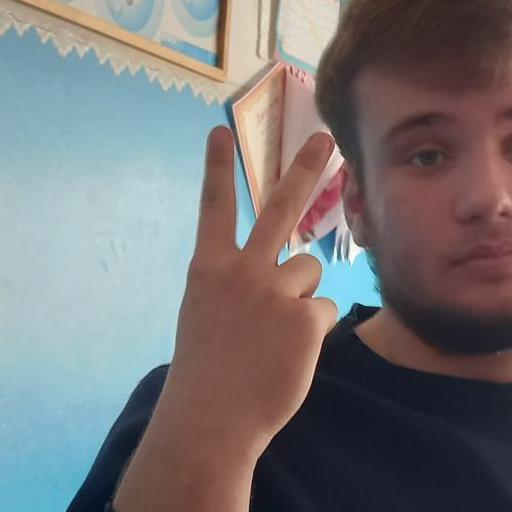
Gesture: peace_inverted